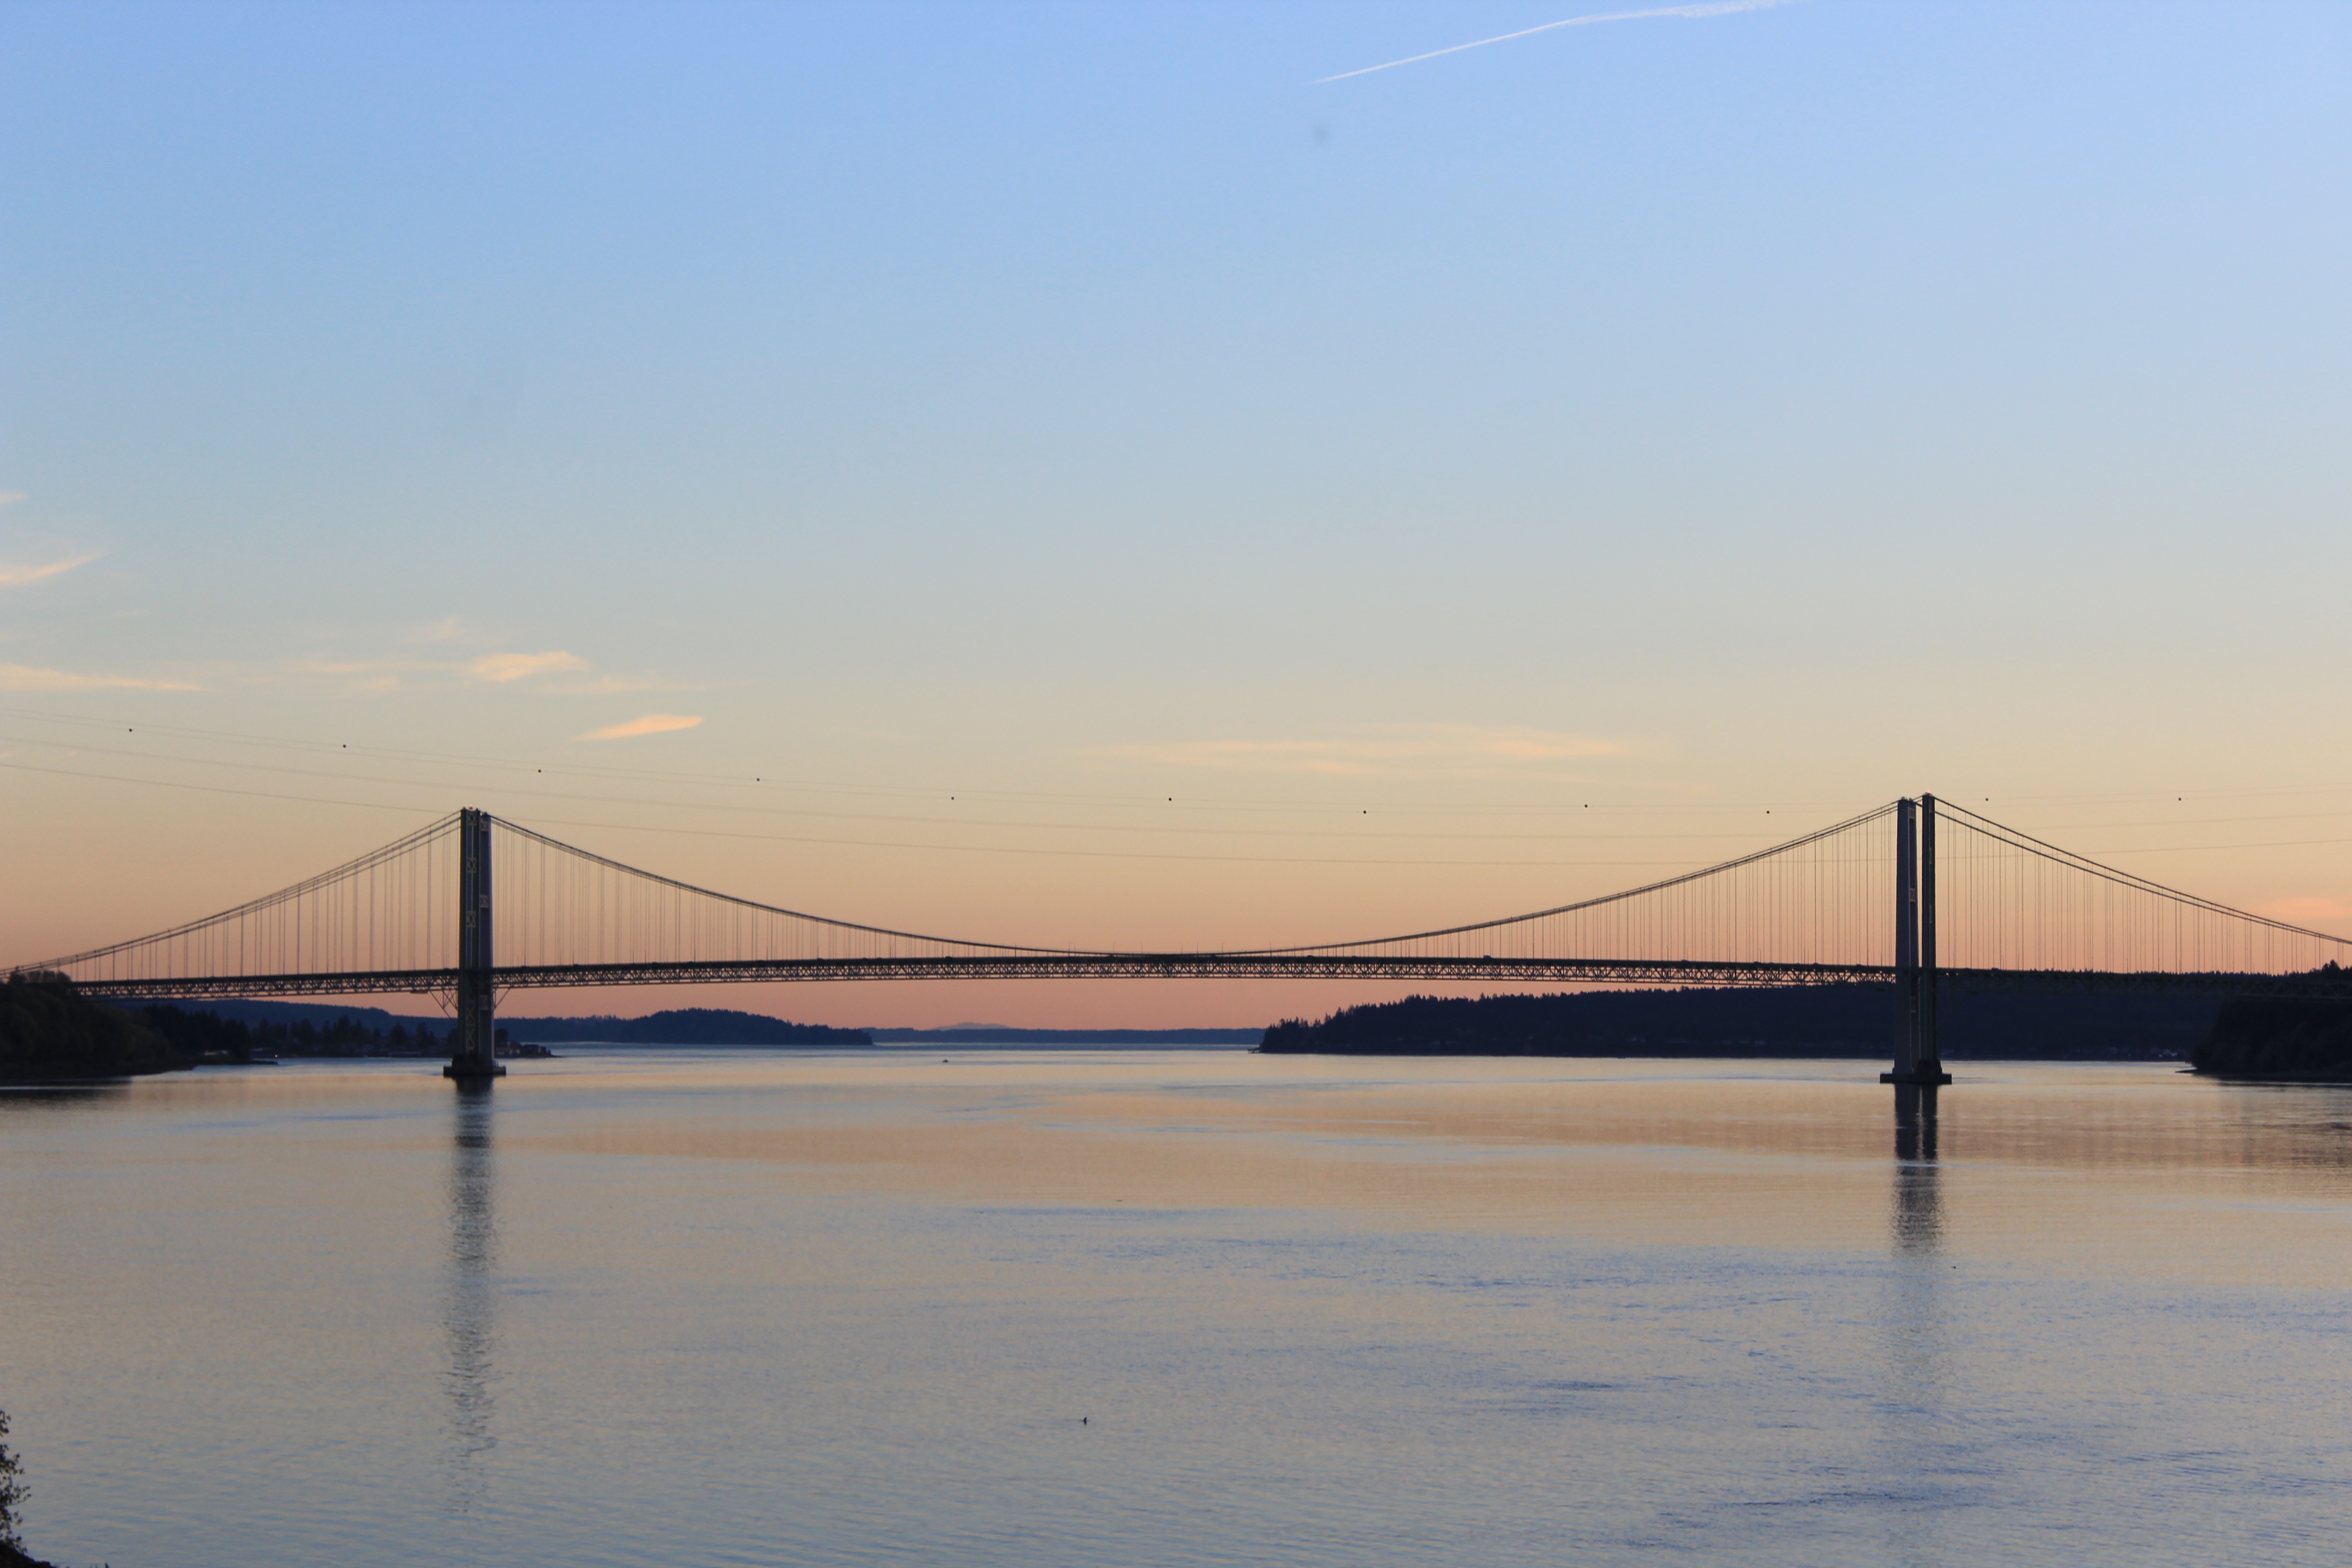
sea, water, horizon, sun, sunrise, sunset, bridge, morning, dawn, river, dusk, evening, line, reflection, sunny, parallel, cable stayed bridge, atmospheric phenomenon, nonbuilding structure